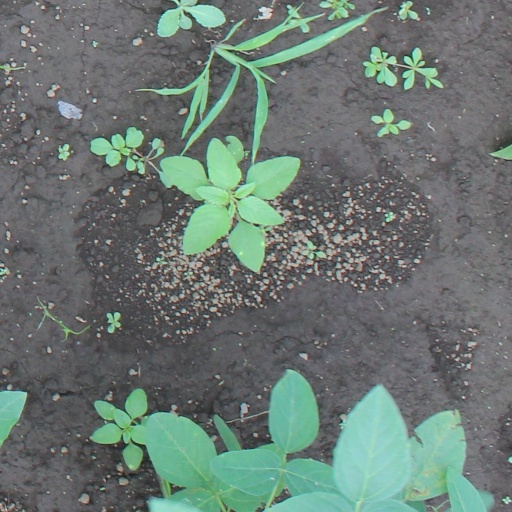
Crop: soybean